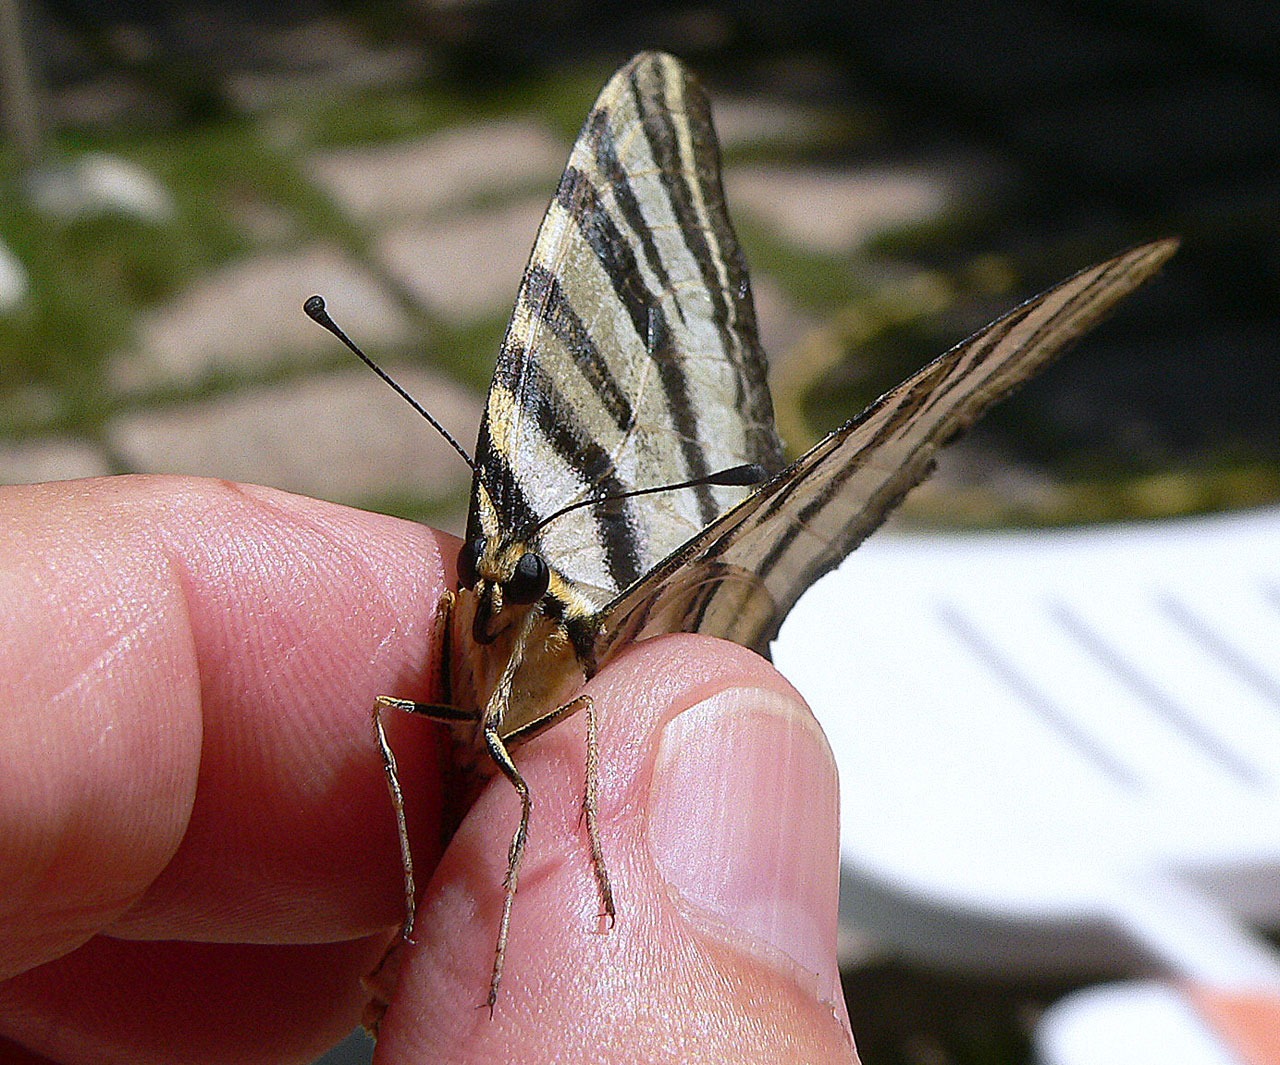
wing, photography, leaf, animal, insect, moth, butterfly, holding, fauna, invertebrate, close up, fingernail, fingers, macro photography, arthropod, pollinator, moths and butterflies